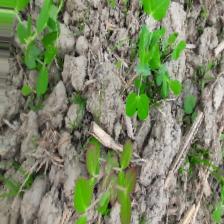
Label: Lentil Rust